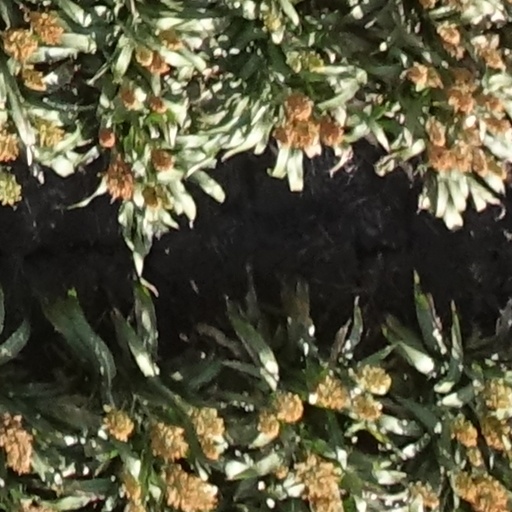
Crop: sorghum